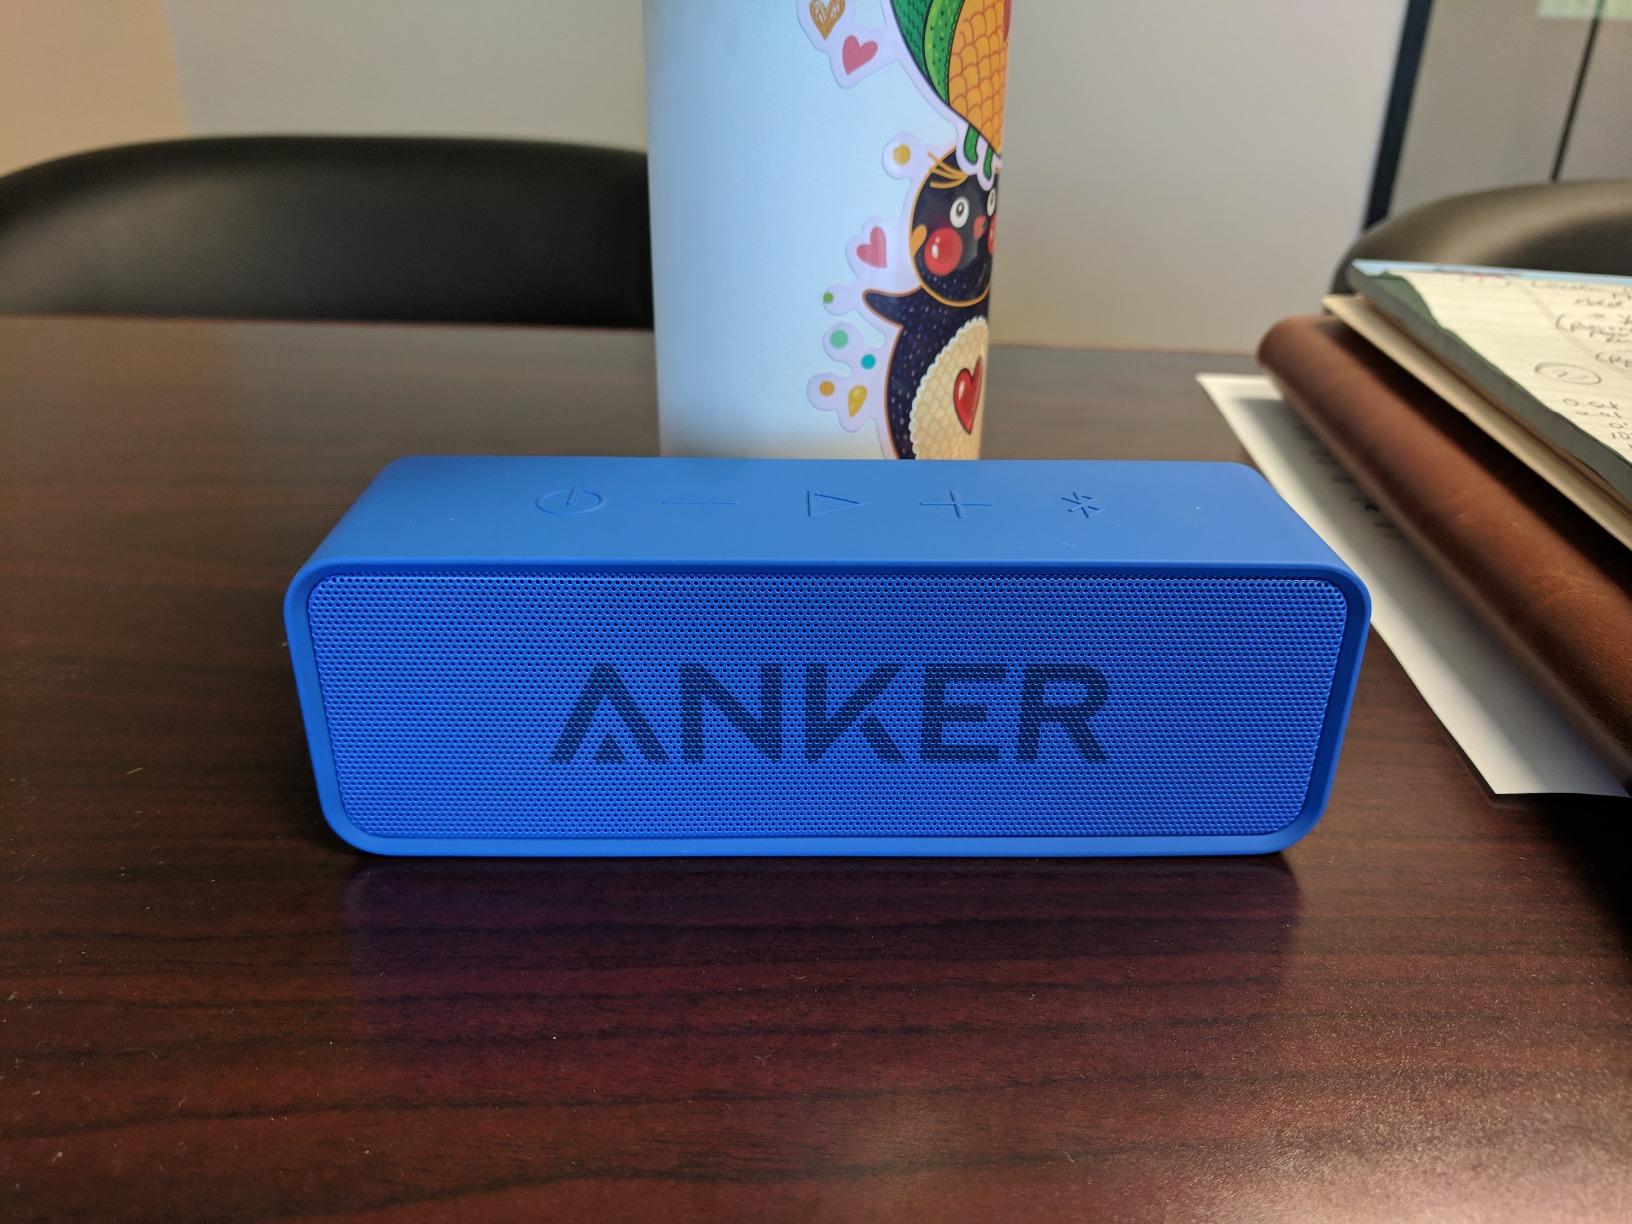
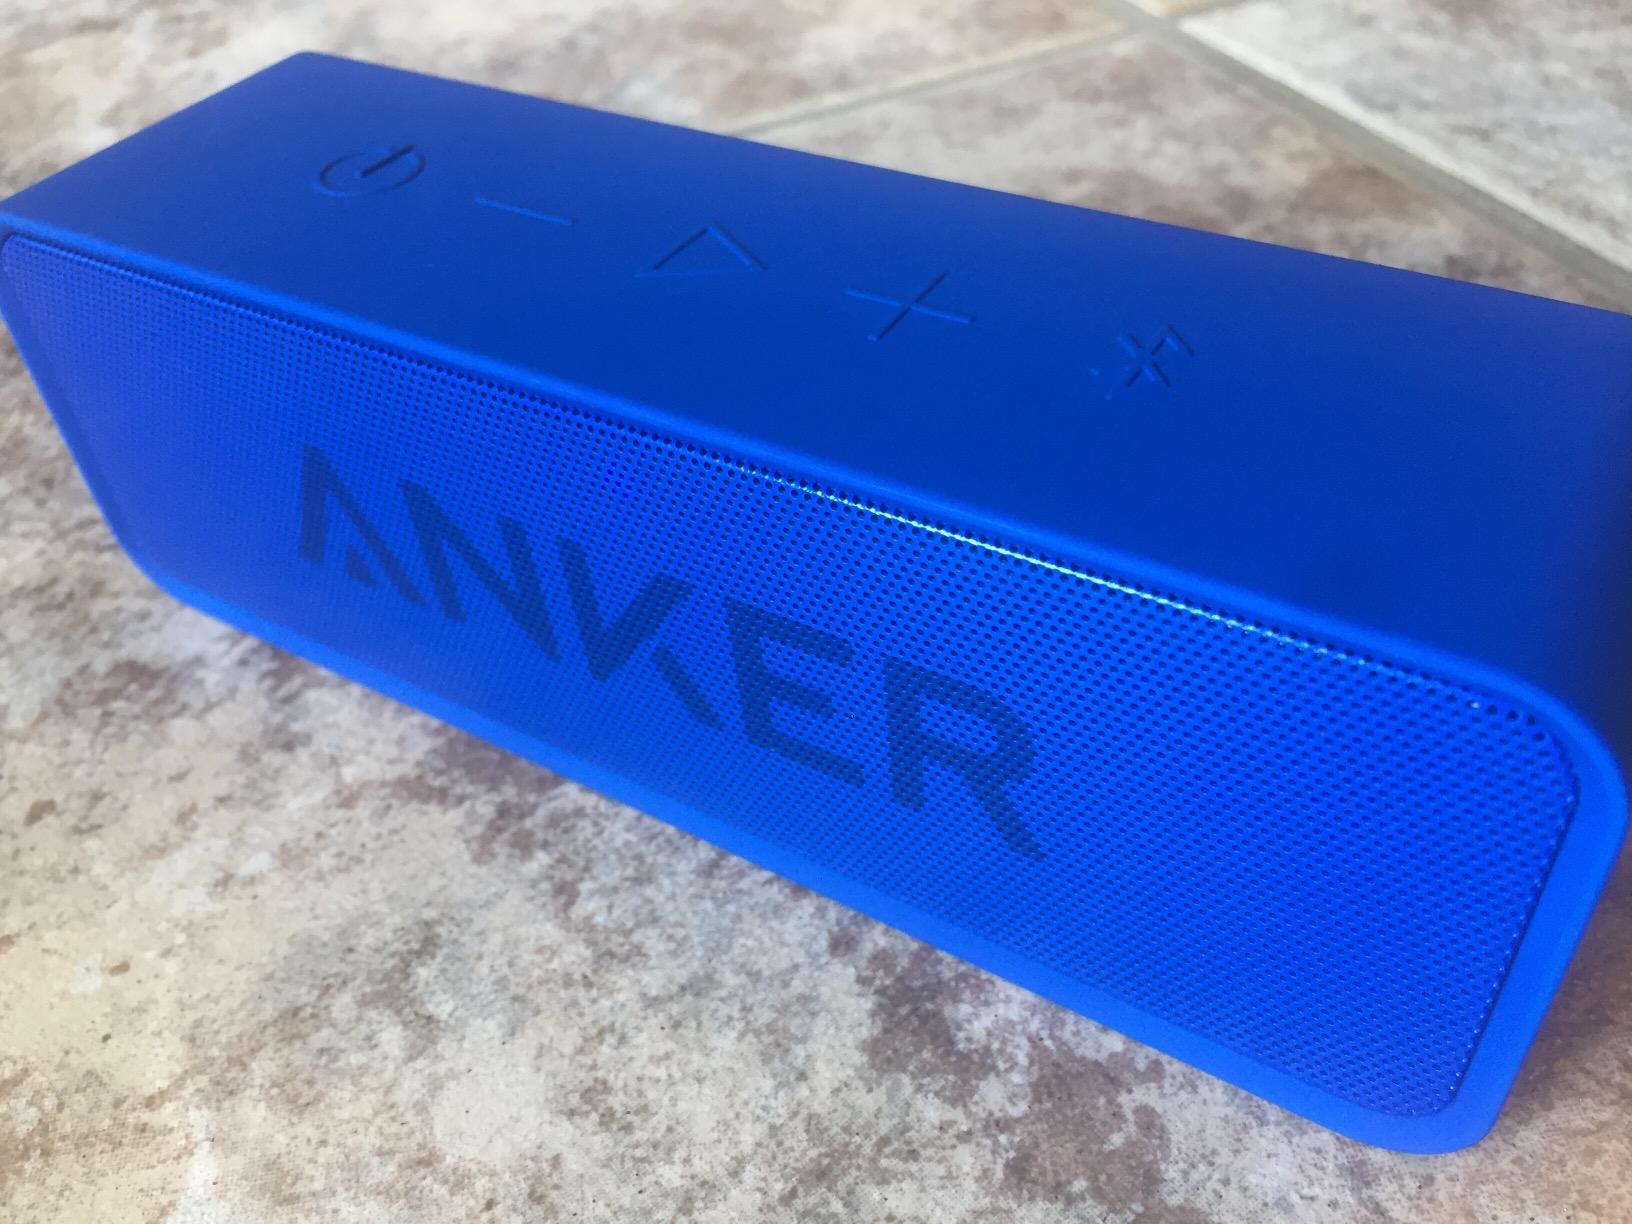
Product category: speaker
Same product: yes